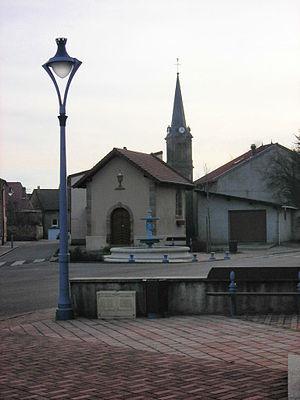
Ham-sous-Varsberg est une commune française située dans le département de la Moselle, en région Grand Est. Elle est située dans les régions naturelles du pays de Nied et du Warndt ainsi que dans le bassin de vie de la Moselle-Est.